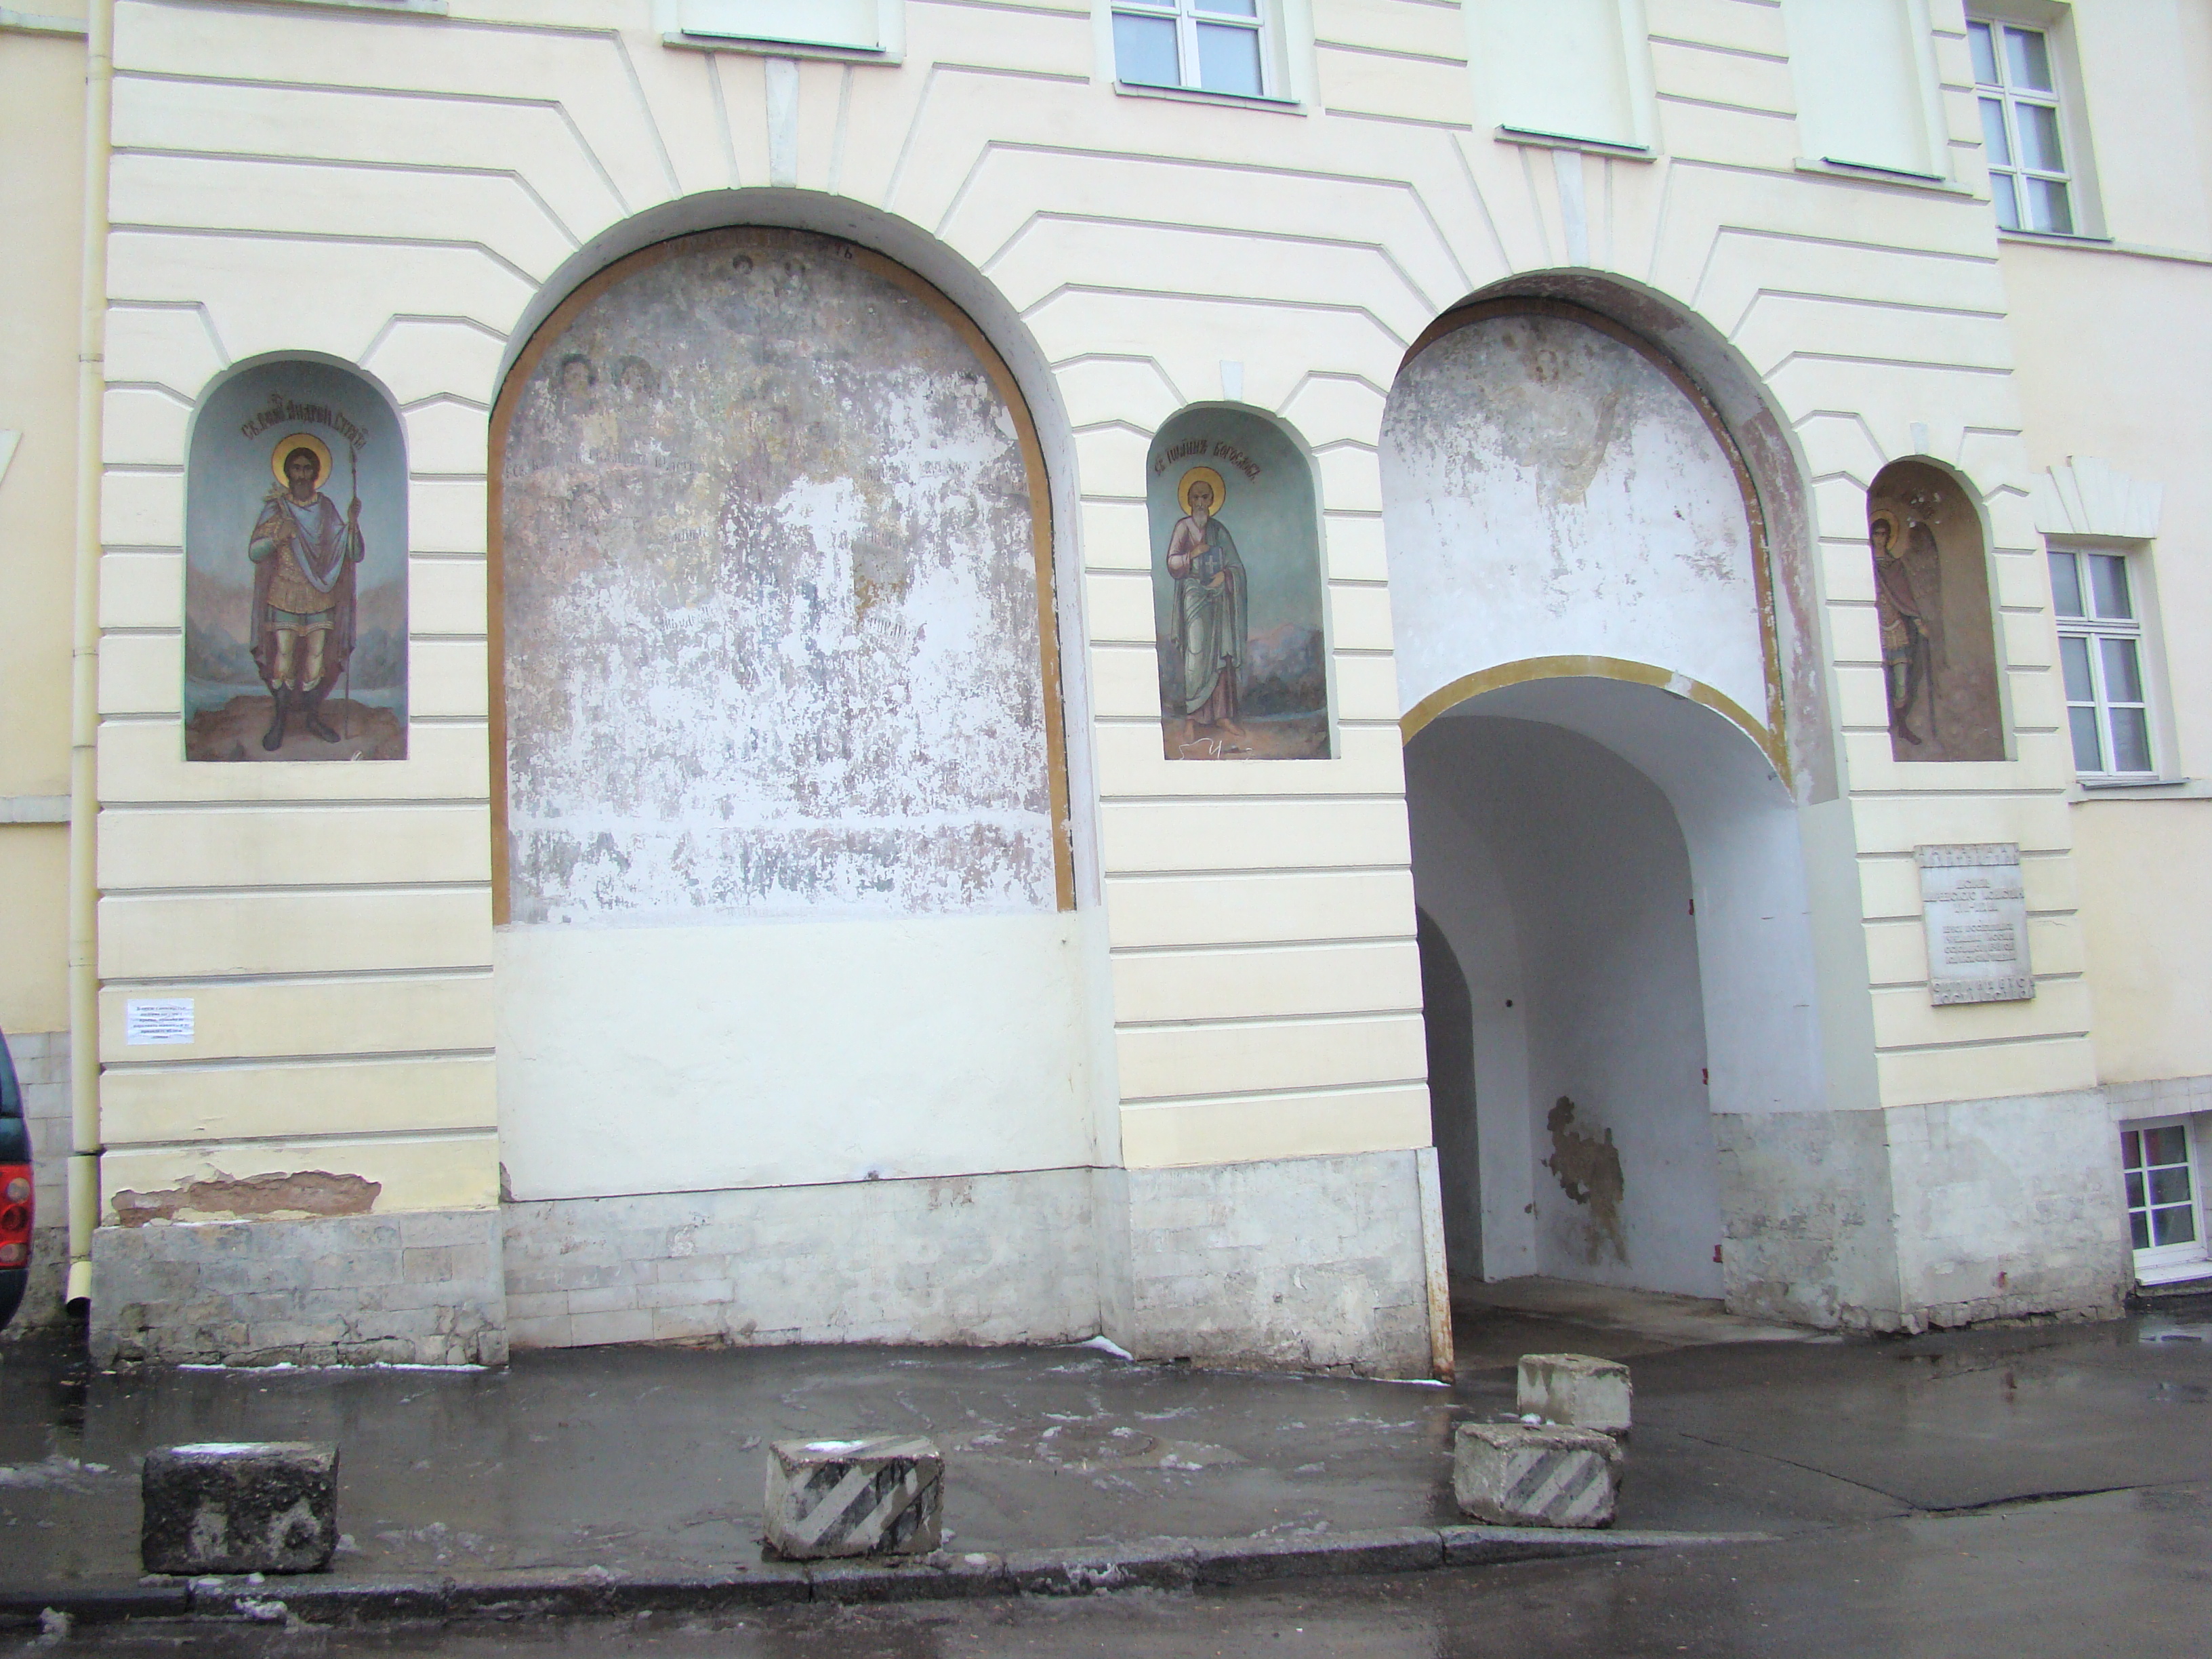
architecture, wall, arch, facade, art, monastery, synagogue, sony, moscow, russia, moskau, moscou, dsc, h9, dsch9, moscu, ancient history